Re Fong Thin Choo

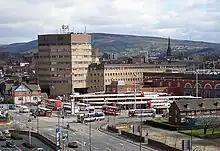
Tameside Council Offices in Ashton-under-Lyne, Greater Manchester, UK. In a 1976 decision originally brought by the Education Secretary against Tameside Metropolitan Borough Council over the latter's refusal to implement a system of comprehensive education, the House of Lords held that a public authority's decision may be judicially reviewed if it is unsupported by evidence or has been based on incorrect facts.

Justice Chan relied on a United Kingdom case, "Secretary of State for Education and Science v. Tameside Metropolitan Borough Council" (1976), to ascertain the law with regard to this ground of judicial review. In this case, the House of Lords held that statutory provisions which are framed to include the word "satisfaction" may exclude judicial review on matters of pure judgment by the decision-maker, but judicial review will not be excluded in all cases. Lord Wilberforce held that when the judgment is dependent on the existence of relevant facts, the court has to ascertain if the facts truly exist and if they have been properly taken into account, although the evaluation of the facts is for the decision-maker alone. If these requirements are not met, an aggrieved person is entitled to challenge the decision, and the court can intervene on the grounds that the decision-maker acted outside its powers, outside the purpose of the legislation empowering it, unfairly, or upon an incorrect basis of fact. Lord Diplock mentioned it was also necessary to consider if the decision-maker had taken into consideration only matters which he ought to have considered.